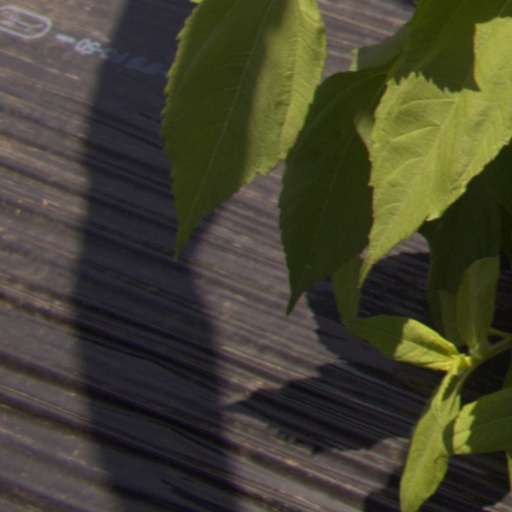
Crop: Jerusalem artichoke